DNA / DOA

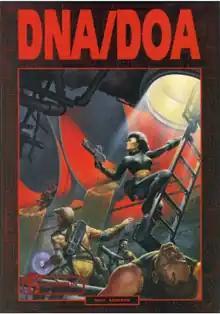
Cover art by John Zeleznik, 1989

DNA / DOA is the first published adventure for the near-future cyberpunk role-playing game "Shadowrun", released by FASA in 1989. Written by Dave Arneson, the co-creator of "Dungeons & Dragons", Stephan Wieck criticized it for being more like a "D&D" adventure than a modern high-tech cyberpunk scenario.